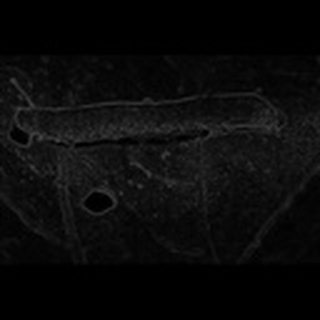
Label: cotton_army_worm